Mozambique

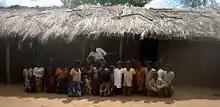

The fertility rate is at about 5.5 births per woman. Public expenditure on health was at 2.7% of the GDP in 2004, whereas private expenditure on health was at 1.3% in the same year. Health expenditure per capita was 42 US$ (PPP) in 2004. In the early 21st century there were 3 physicians per 100,000 people in the country. Infant mortality was at 100 per 1,000 births in 2005. The 2010 maternal mortality rate per 100,000 births for Mozambique is 550. This is compared with 598.8 in 2008 and 385 in 1990. The under 5 mortality rate, per 1,000 births is 147 and the neonatal mortality as a percentage of under 5s mortality is 29. In Mozambique the number of midwives per 1,000 live births is 3 and the lifetime risk of death for pregnant women 1 in 37.